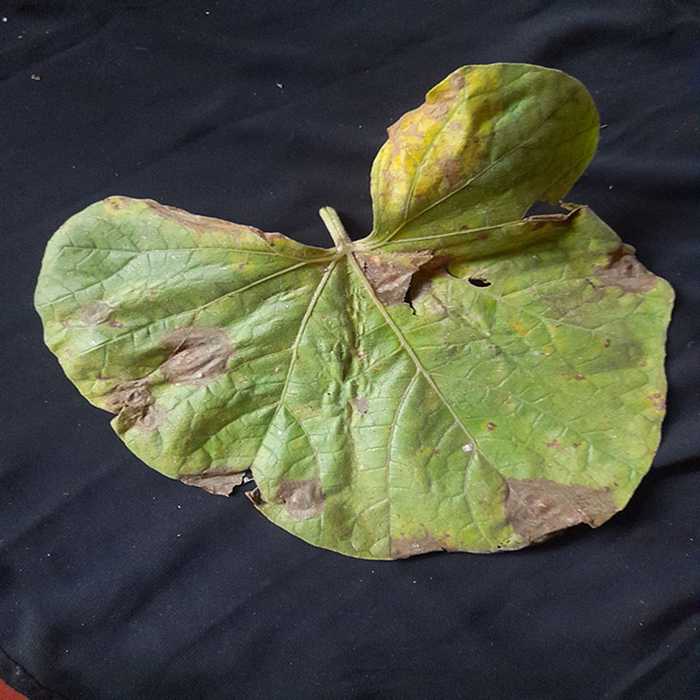
Plant: Bottle gourd
Label: Downey mildew